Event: Nepal Earthquake
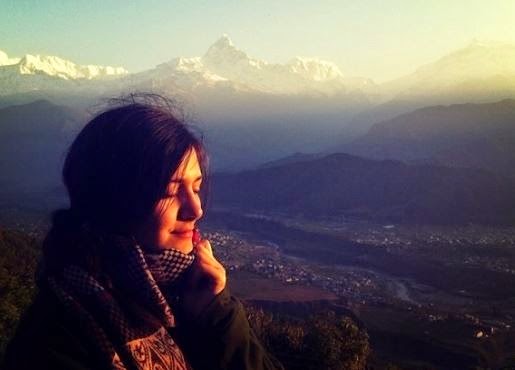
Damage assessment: no_damage